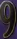
Number: 9